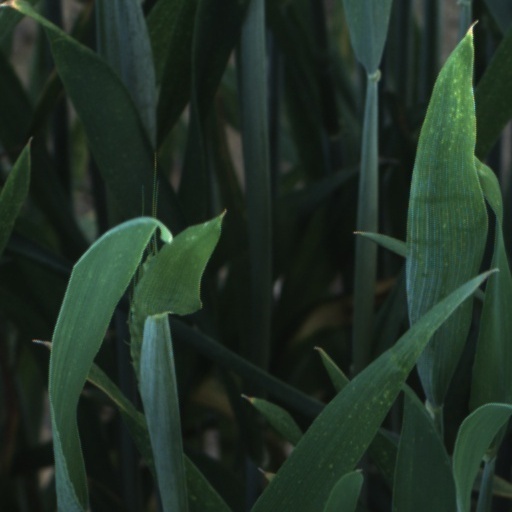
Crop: wheat